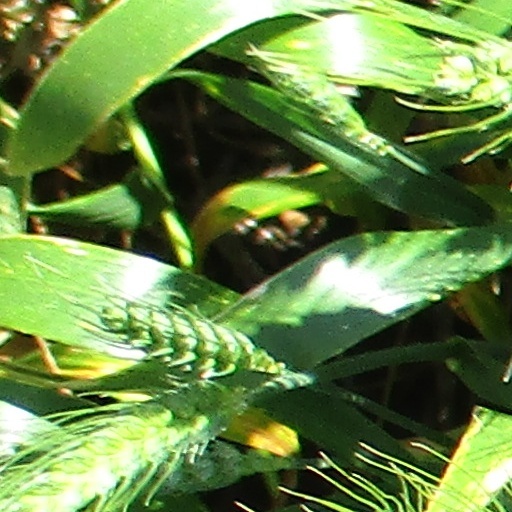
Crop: wheat